Daryl Johnston

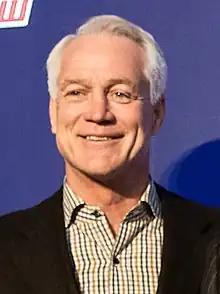
Johnston in 2022

Daryl Peter "Moose" Johnston (born February 10, 1966) is an American professional football executive and former player who is the executive vice president of football operations for the United Football League (UFL). He played as a fullback for the Dallas Cowboys of the National Football League (NFL).